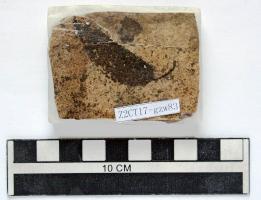
一个化石属于被子植物，其特征描述:叶长卵形至椭圆形，小的叶卵形，具大而稀的单钝锯齿，齿的外侧边微向外凸成弧形，内侧边直，齿尖具尖突。